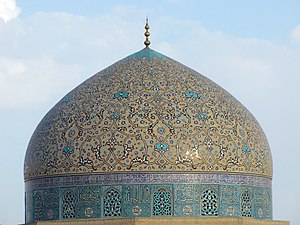
Kuppel
En kuppel, en halvkugleformet hvælving over et rum. En kuppel kan være cirkelformet, elliptisk eller polygonisk.